The Butterfly Effect

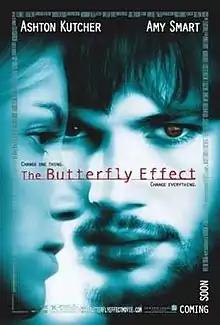
Theatrical release poster

The Butterfly Effect is a 2004 American science fiction thriller film written and directed by Eric Bress and J. Mackye Gruber. It stars Ashton Kutcher, Amy Smart, Eric Stoltz, William Lee Scott, Elden Henson, Logan Lerman, Ethan Suplee, and Melora Walters. The title refers to the butterfly effect.